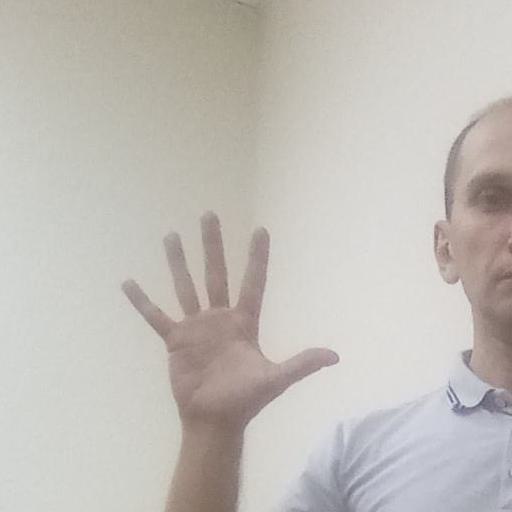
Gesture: palm